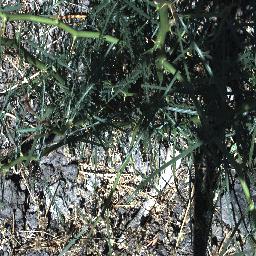
Label: parkinsonia